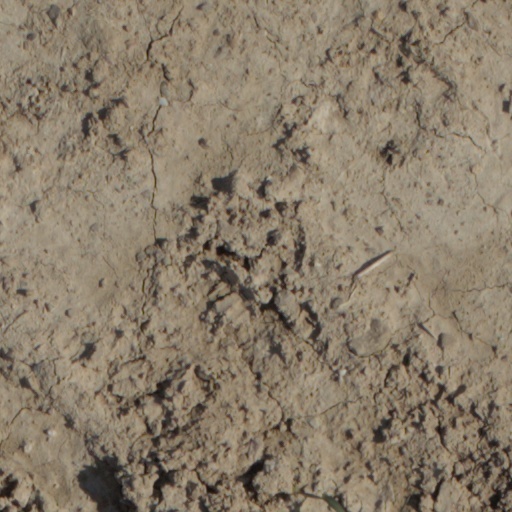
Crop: wheat